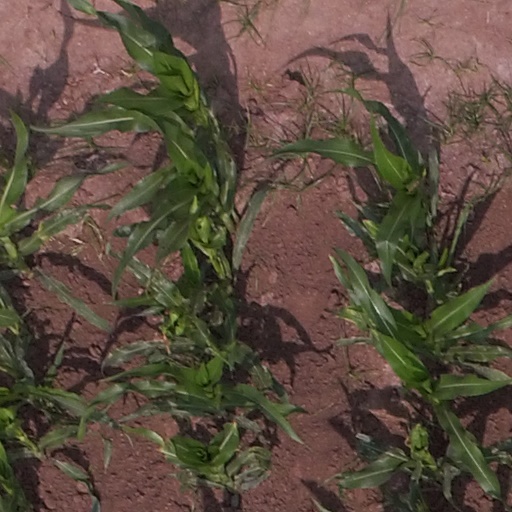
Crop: maize; corn